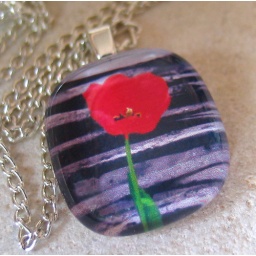
A single red poppy flower has blossomed and is showcased against a wooden barn wall.